Because the Internet

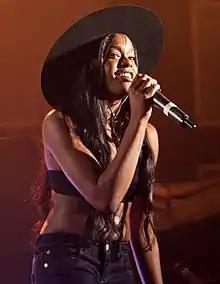
Rapper Azealia Banks made an appearance on the album track "Earth: The Oldest Computer (The Last Night)".

On November 4, 2012, producer Ludwig Göransson said in an interview, he and Gambino were in his studio coming up with new ideas for Gambino's next album. Göransson said it was to be a bigger album than his debut, "Camp", with more people involved. Over the following months, Gambino disappeared from social media, remaining reclusive while recording material for the album. The album was primarily recorded in Miami Heat player Chris Bosh's mansion in Los Angeles, which Gambino dubbed "The Temple". There, he kept strict rules, which included "no tweeting or instagramming", "no shoes", and "work begins at 10 am". In October 2013, he revealed that he had collaborated with Kid Cudi on a song, but the song would not be featured on the album. In October 2013, during a Toronto listening session, Gambino revealed Jhené Aiko as one of the album's guest appearances. He also collaborated with American rappers Chance the Rapper and Azealia Banks on the album.